Occupy Cal

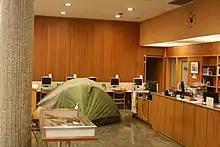
Following the cutting of the library hours, on January 19, 2012, Occupy Cal hosted a study-in of the George and Mary Foster Anthropology Library to demand reinstatement of the library's hours and services. On January 21, 2012, the occupiers were notified by the administration that their demands would be met and library hours would be reinstated.

On January 21, 2012, the occupiers were notified by the administration that their demands would be met: library hours would be reinstated, and a replacement job would be created to achieve regular access to the library. While many non-tangible successes were achieved by Occupy Cal, the reinstatement of the anthropology library's hours represented a concrete, observable success in protecting the accessibility and quality of education at the University of California, Berkeley.